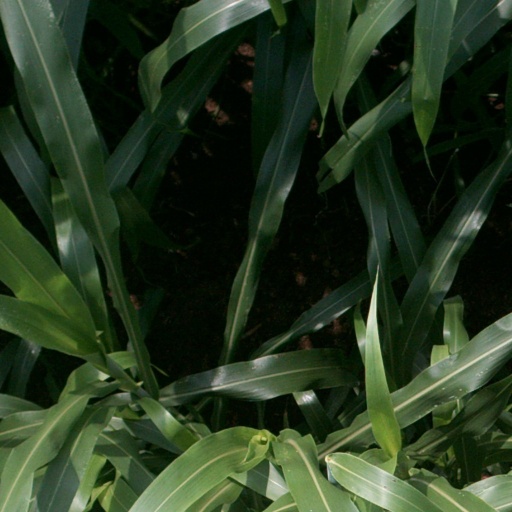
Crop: sorghum